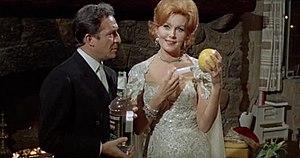
Mes femmes américaines est un film italien réalisé par Gian Luigi Polidoro et sorti en 1965.